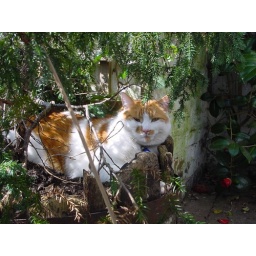
Archie, finding some sahde in a plant tub